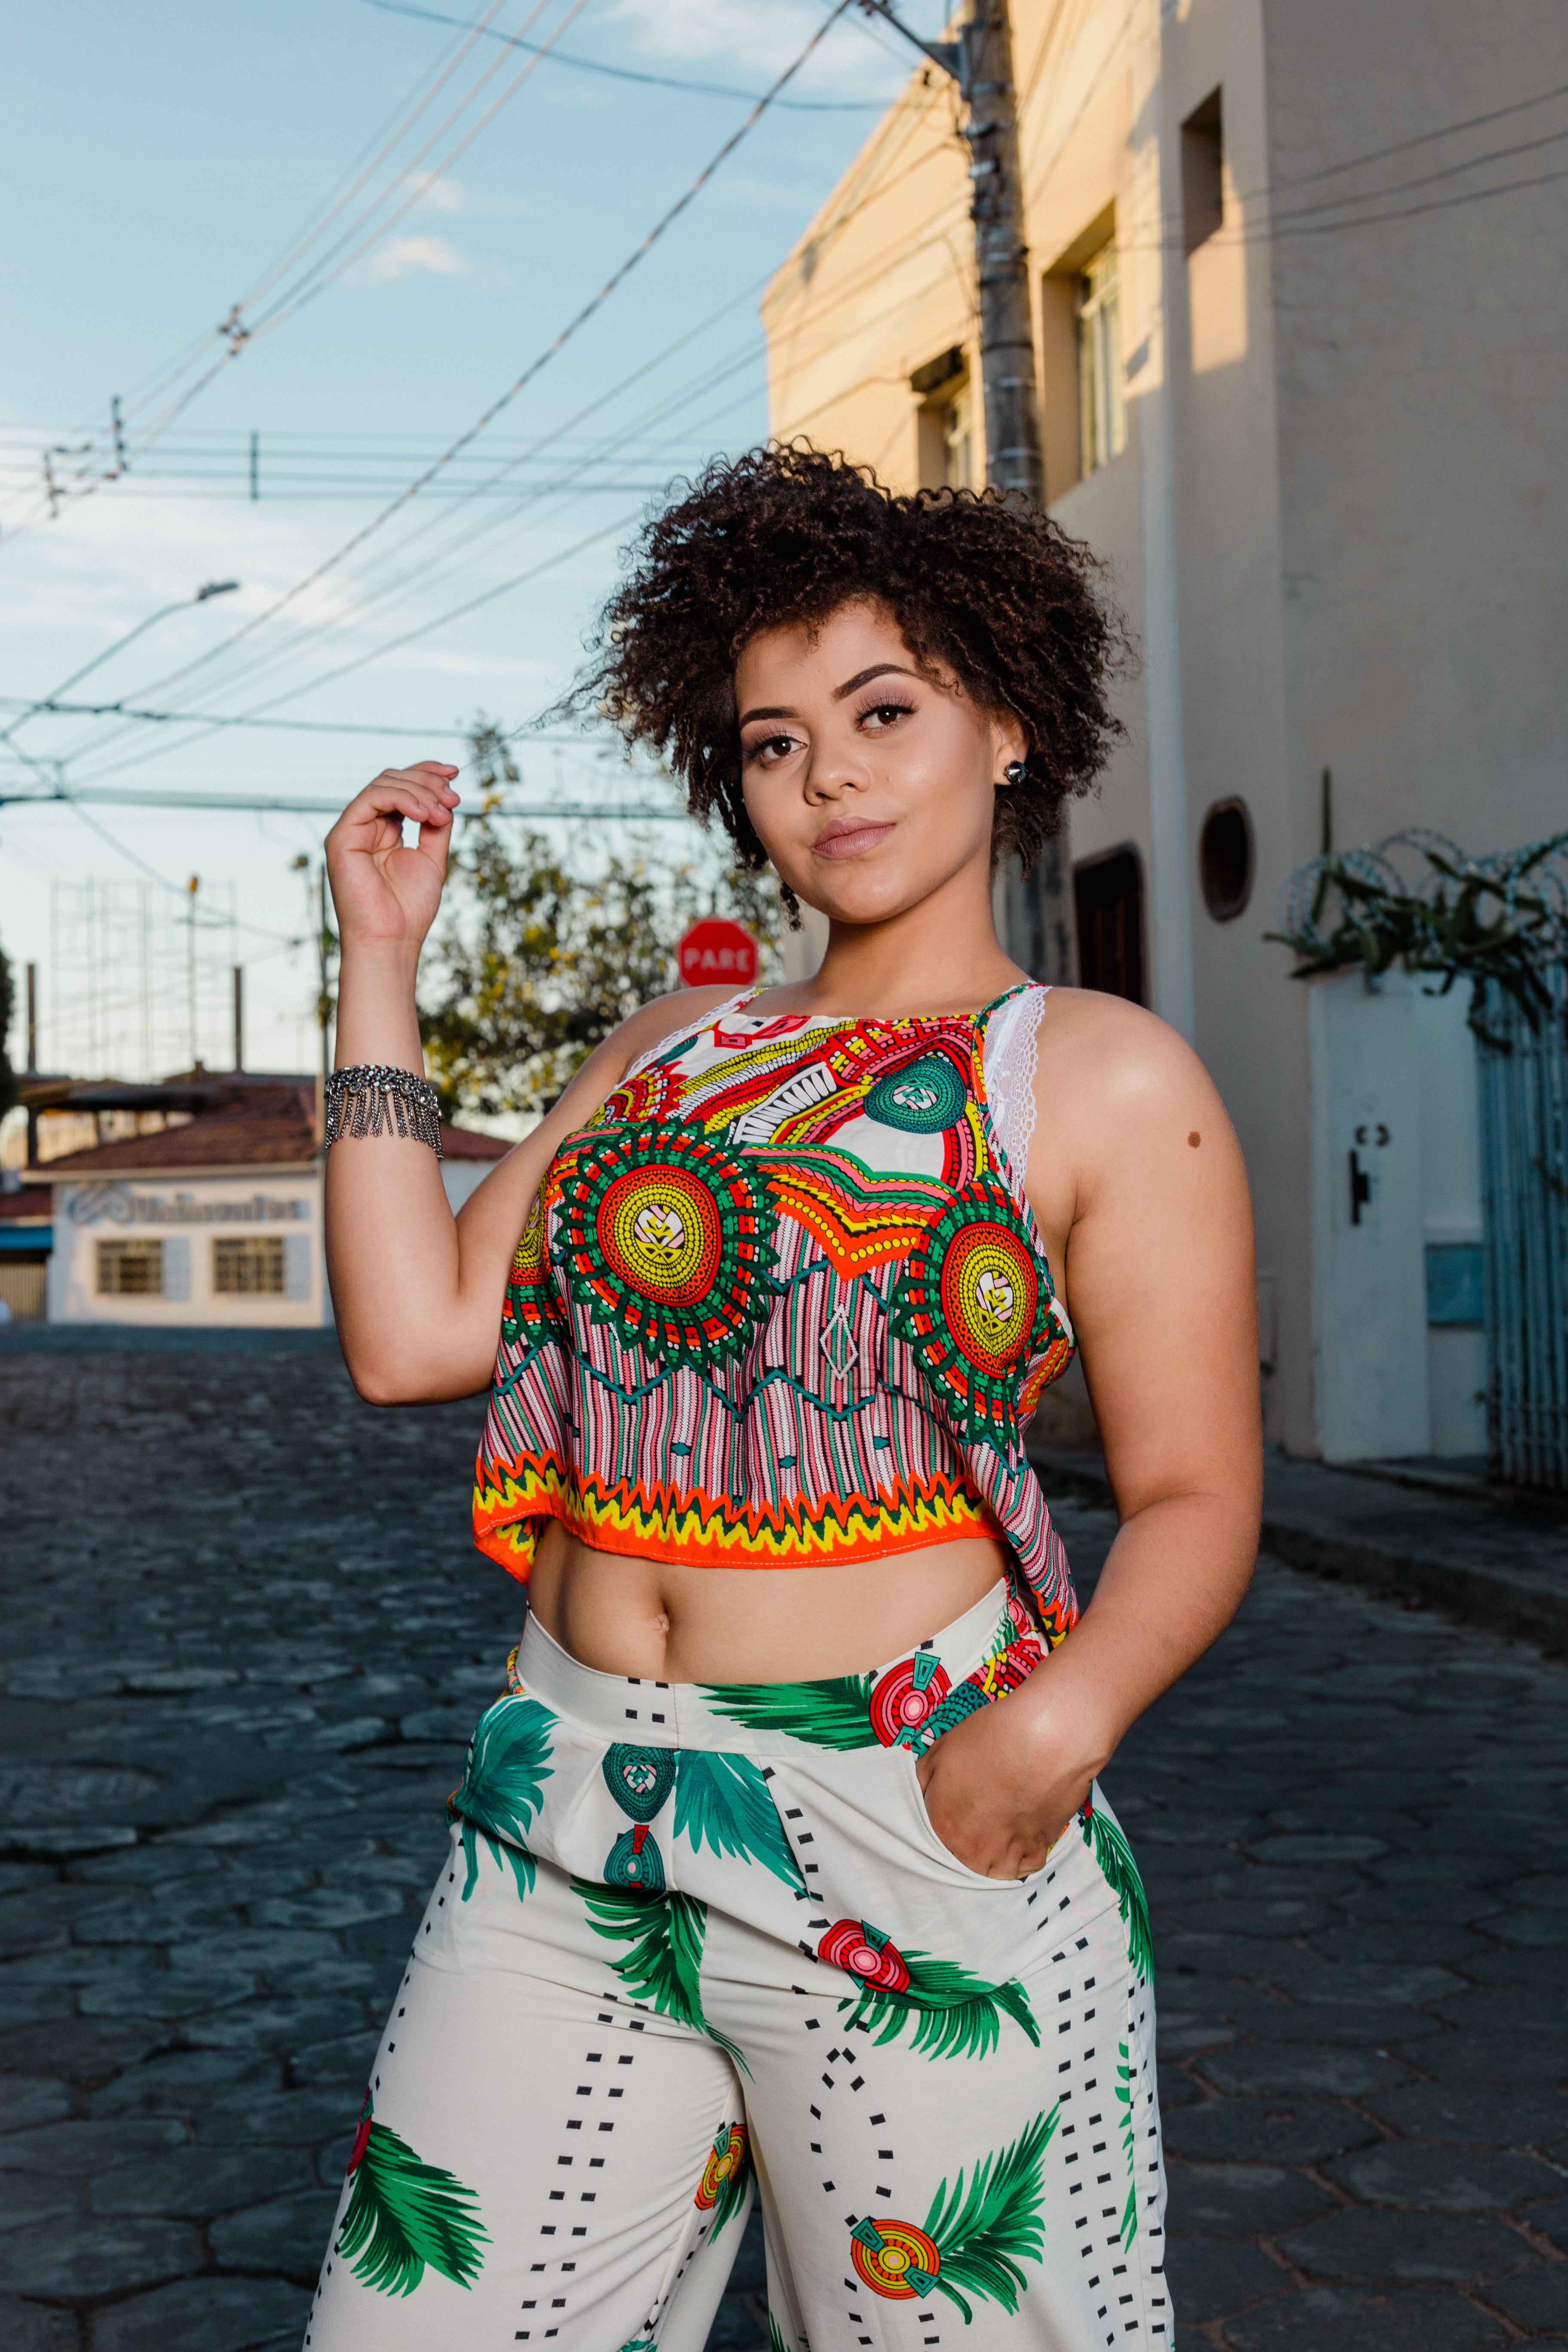
beauty, fashion, photo shoot, trunk, abdomen, photography, cool, navel, textile, vacation, fawn, carnival